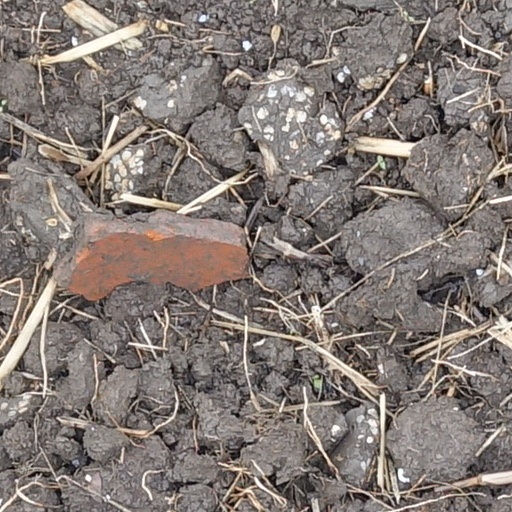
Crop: wheat